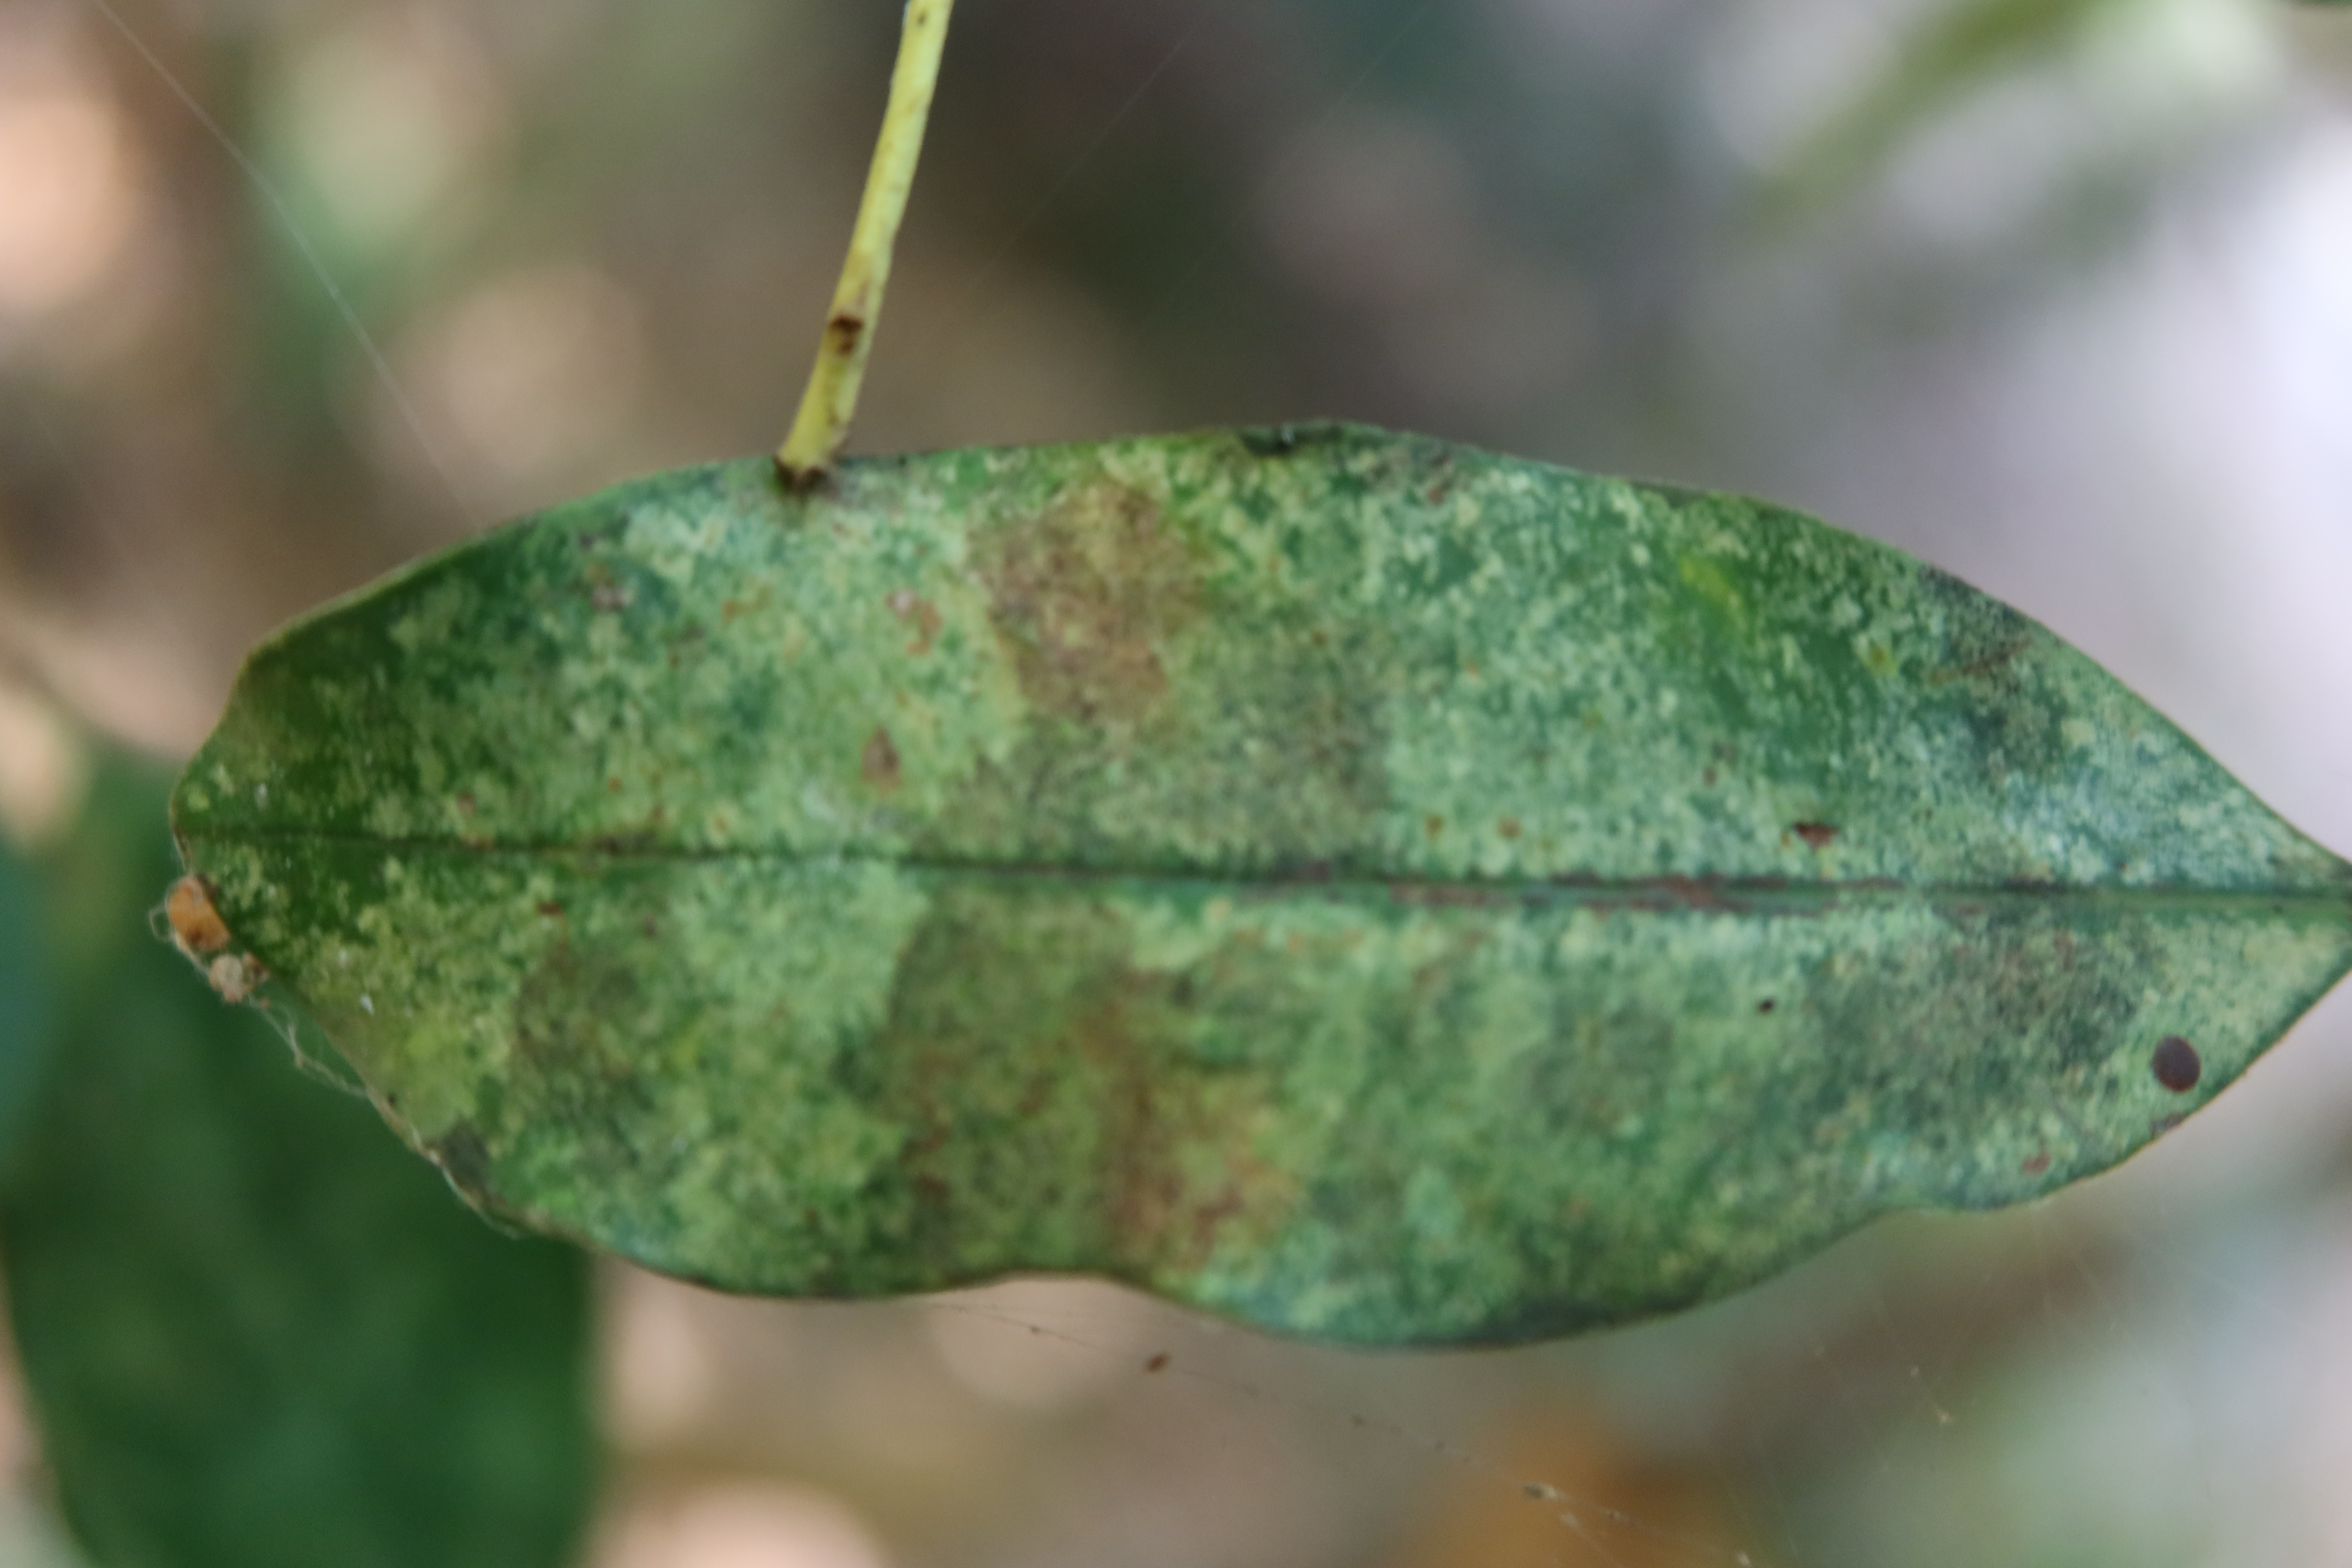
Label: Sooty mold